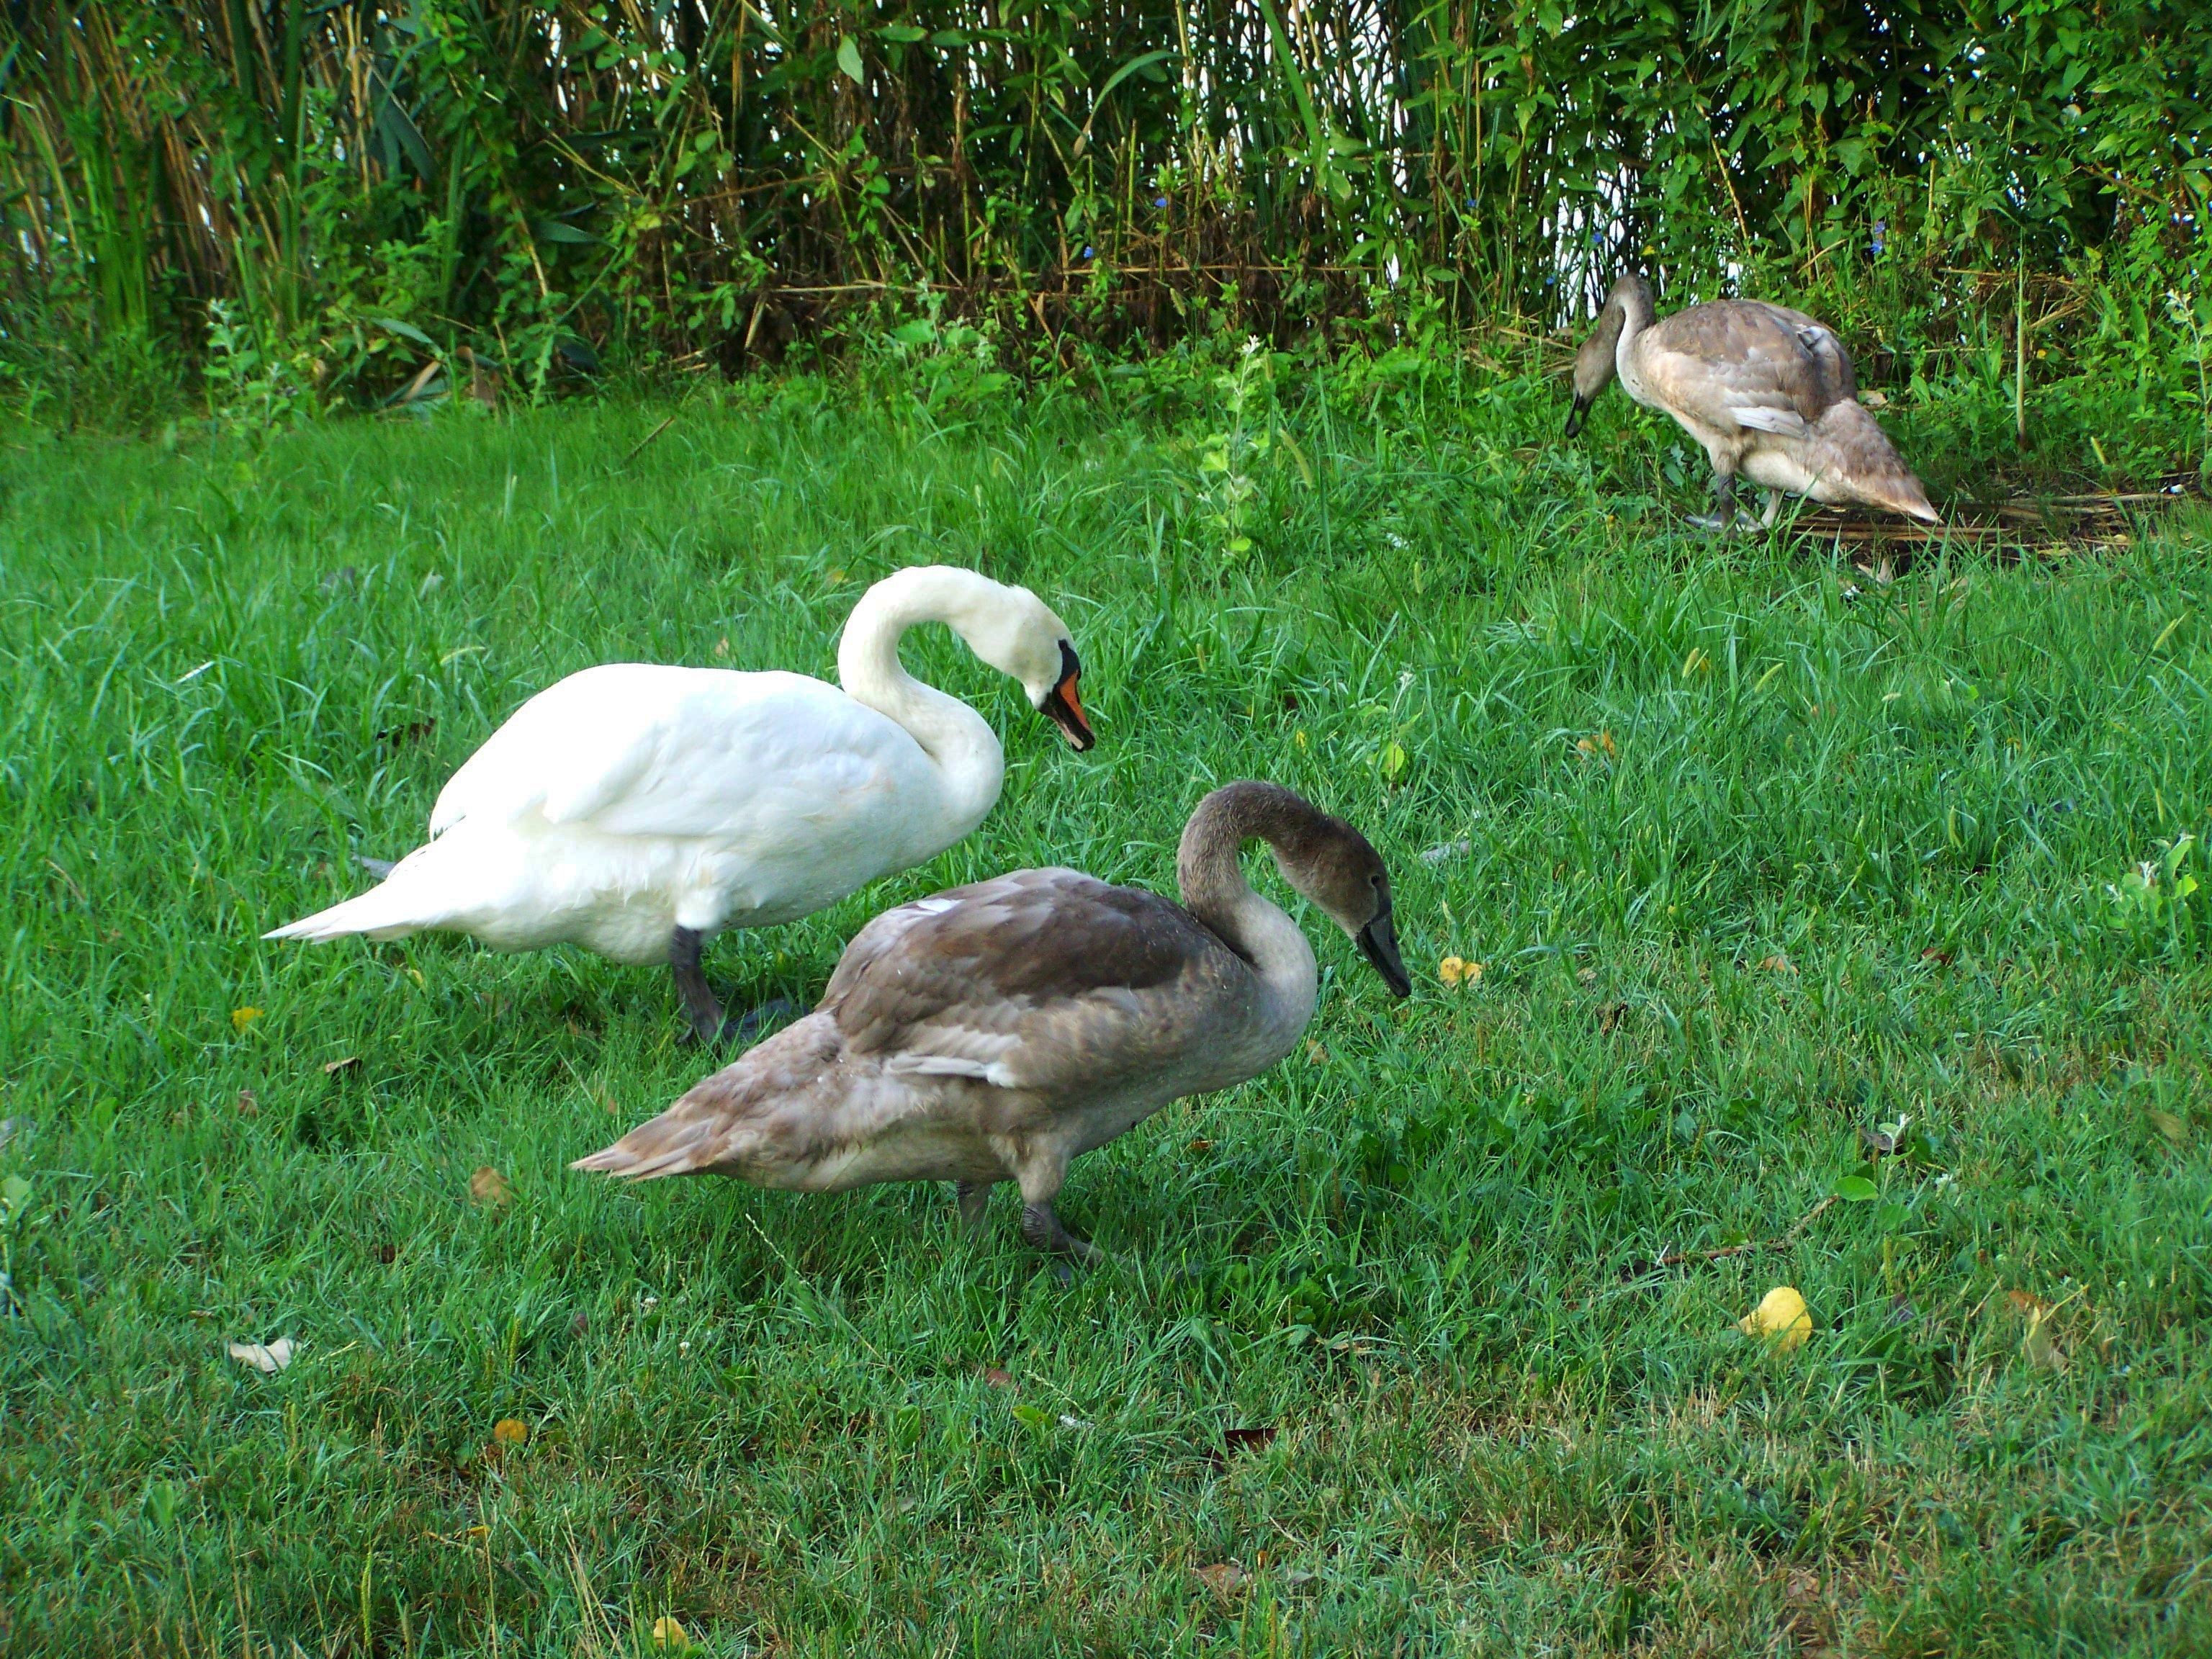
nature, grass, bird, pond, wildlife, beak, fauna, swan, duck, goose, vertebrate, waterfowl, water bird, mallard, mama swan, swan chicks, ducks geese and swans